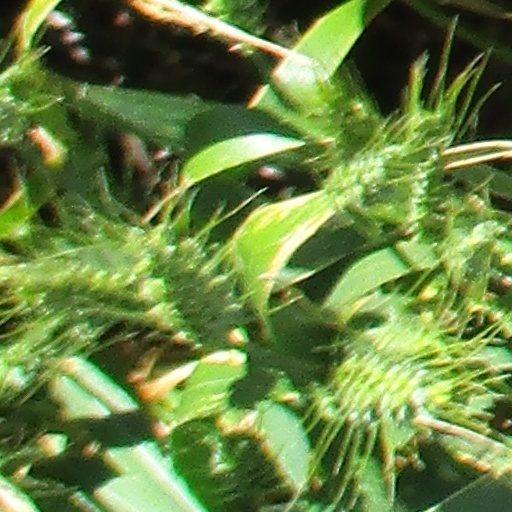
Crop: wheat